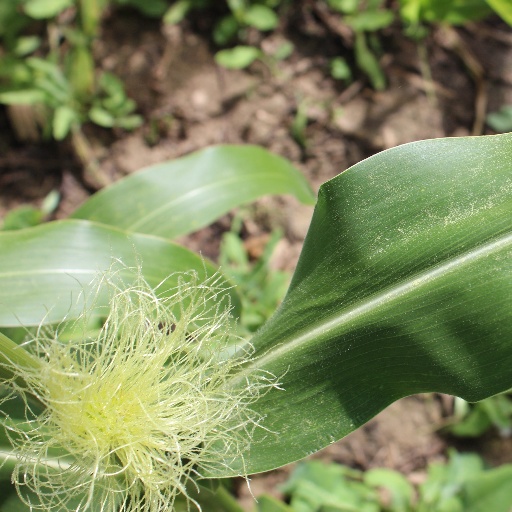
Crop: maize; corn